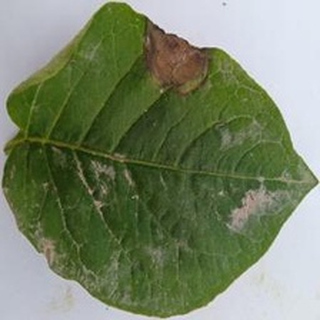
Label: potato_late_blight